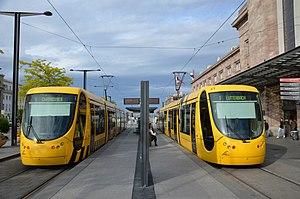
Alstom Citadis 302 n°2002 + 2001 sur les lignes 1 et 3 du réseau SOLEA de Mulhouse, à la station Gare Centrale.
La ligne 3 du tramway de Mulhouse, plus simplement nommée ligne 3, est une ligne du tramway de Mulhouse exploitée par Soléa et mise en service en 2010.